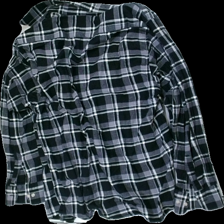
View: back
Type: Shirt
Category: Men
Brand: Not in the list
Brand text on label: Blue wear
Colors: Black, White, Grey
Material: 100% cotton
Pattern: Checkered print
Cut: Regular
Size: XL
Season: All
Stains: Minor
Price range: <50
Recommended usage: Export
Comment: Some pilling natural with flannel